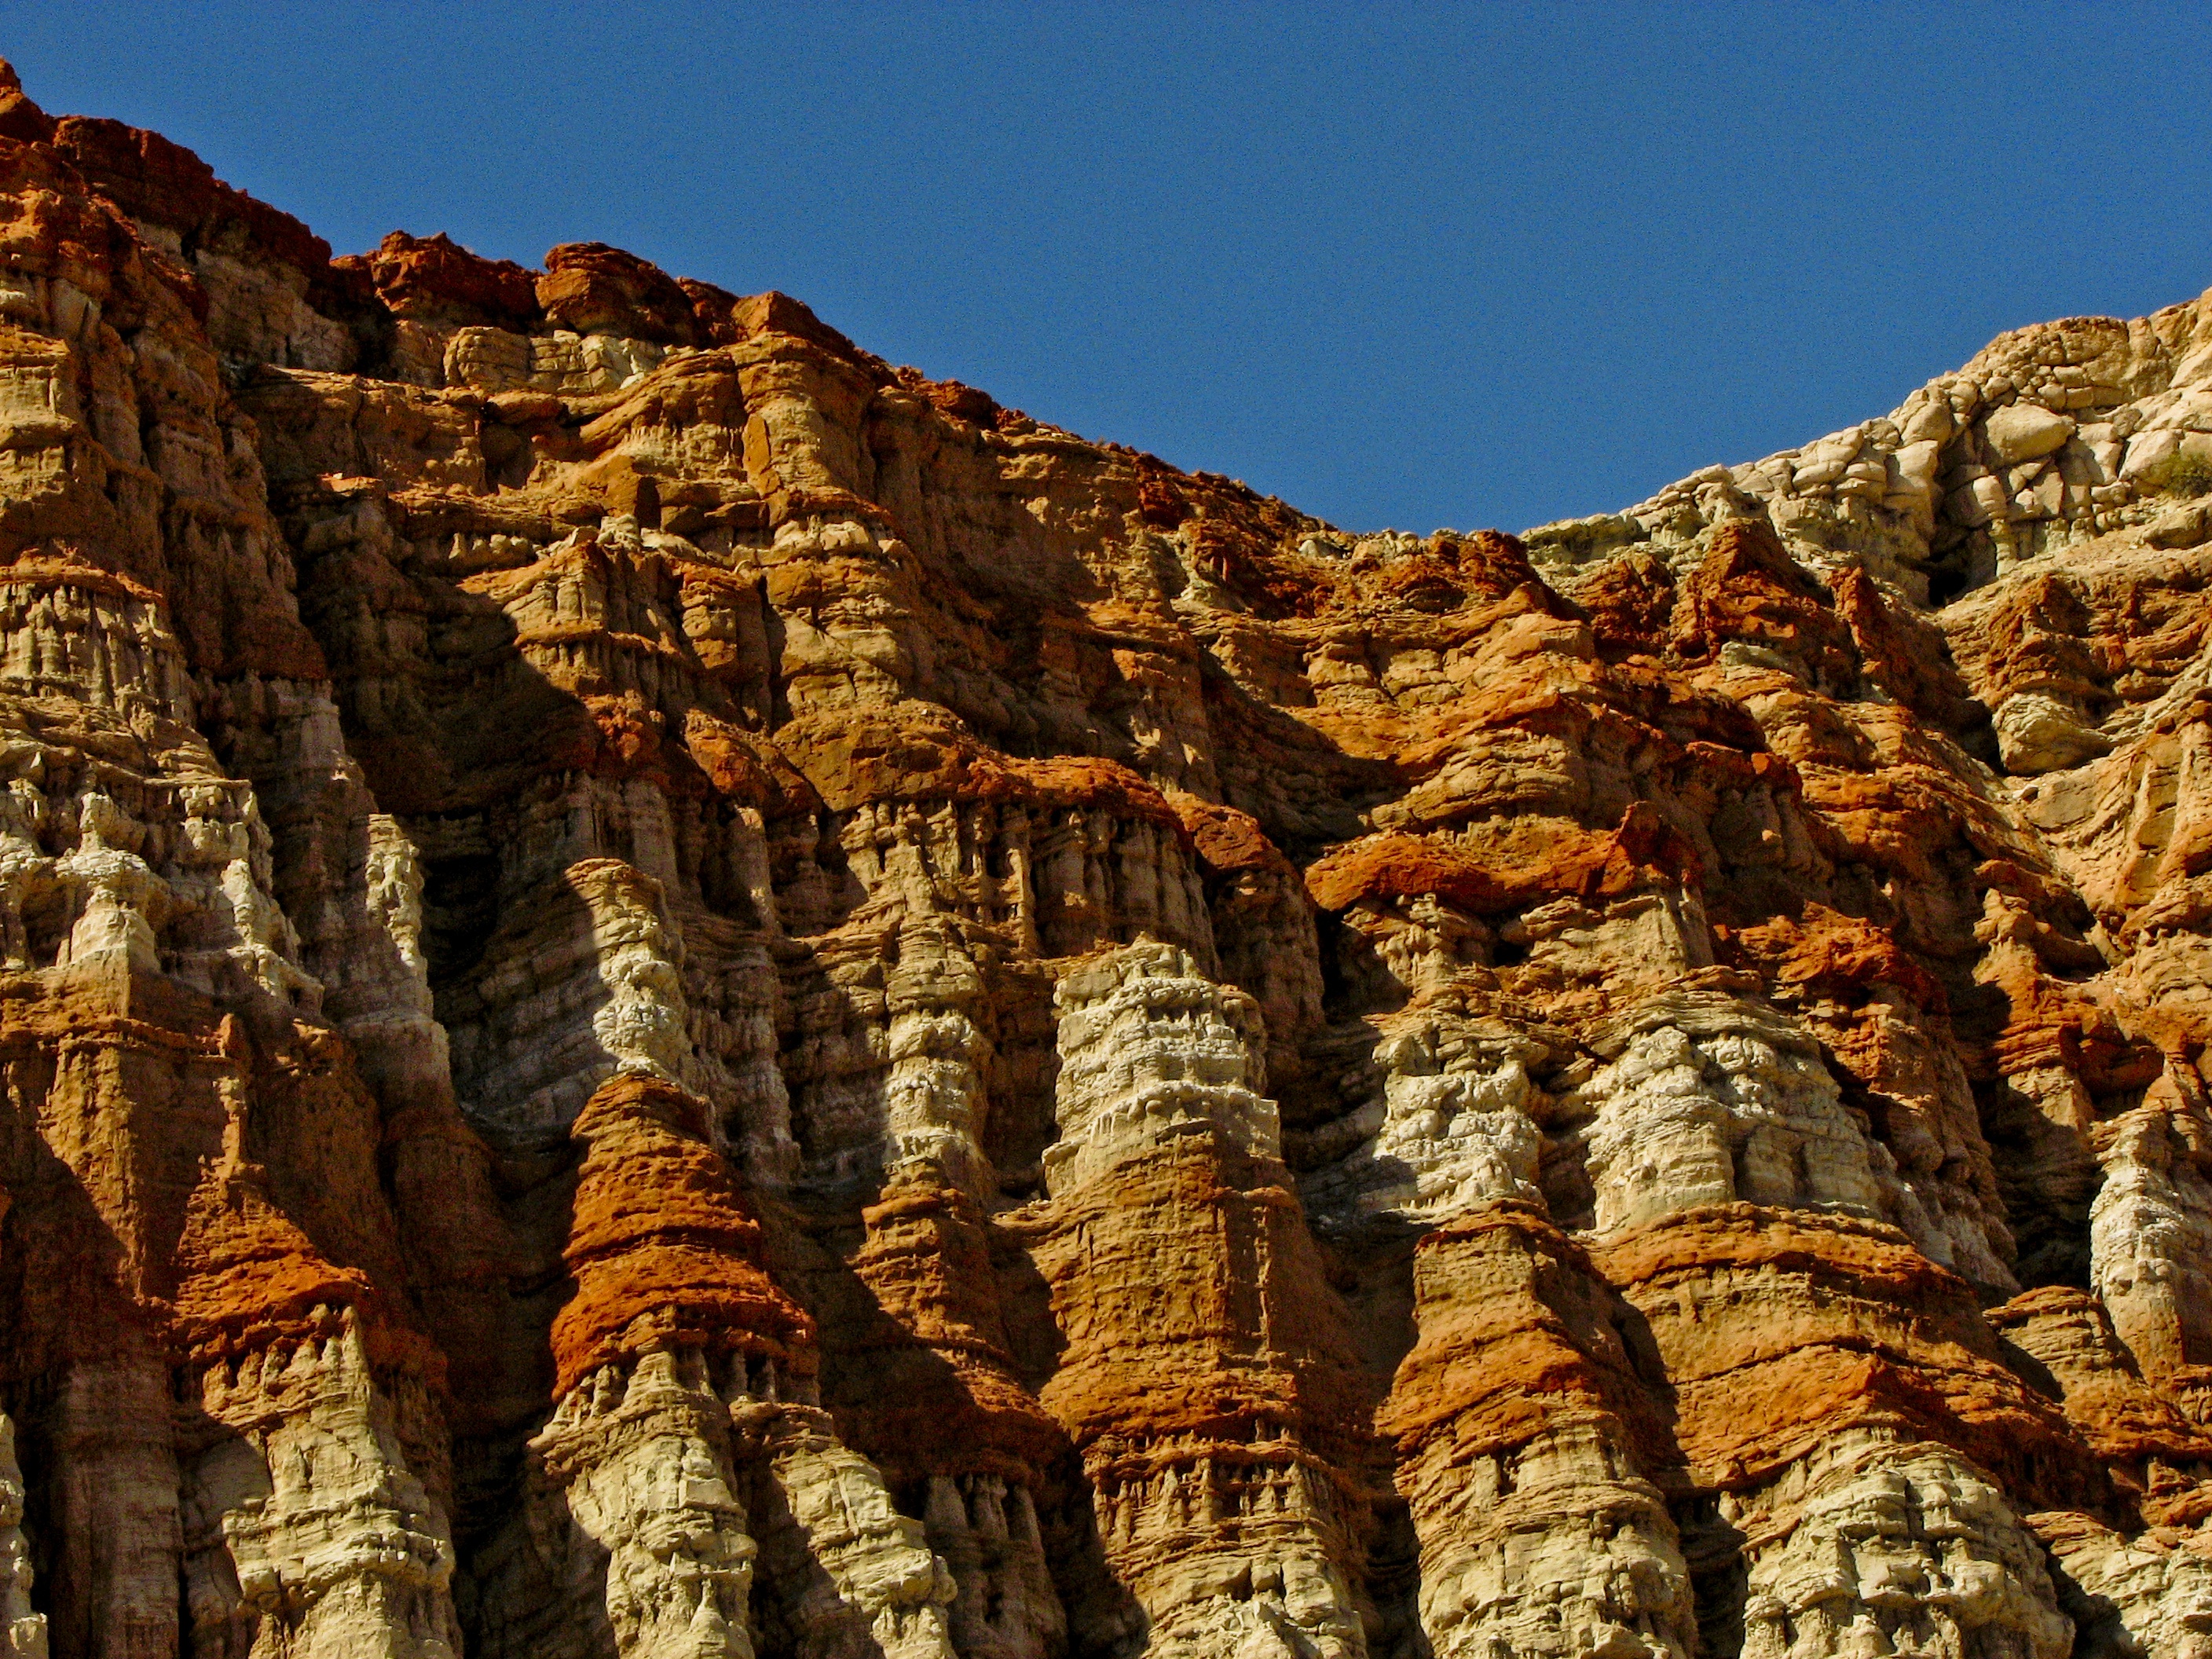
landscape, rock, mountain, sky, desert, sandstone, valley, formation, cliff, arch, orange, red, scenic, color, natural, canyon, colorful, terrain, national park, california, red rock canyon, outdoors, geology, badlands, wadi, striations, landform, nature background, ancient history, geographical feature